New York State Route 28N

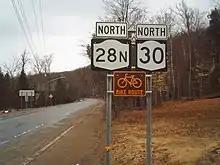
Signage for Route 28N and Route 30 heading northbound through a wooded community with a brown and white bicycle route sign

NY 28N passes through Winebrook Hills, and intersects with its first signed roads since Long Lake, County Route 75 (CR 75, named Eaton Lane) and CR 84 (Blue Ridge Road). The latter is a former alignment of NY 73. Nearby is Vanderwhacker Mountain, a peak and part of the Vanderwhacker Mountain Wild Forest, which the highway passes through. CR 84 eventually parallels the highway to the north of NY 28N, but this slowly begins to change as the main highway begins to progress southward. NY 28N heads south into the hamlet of Aiden Lair and continues south towards Warren County. The highway crosses Boreas Creek, which flows southwest in the park, and eventually passes a series of lakes. NY 28N enters Minerva, where it intersects several county routes, including County Route 29, which heads towards the Warren County border and Interstate 87 (I-87).